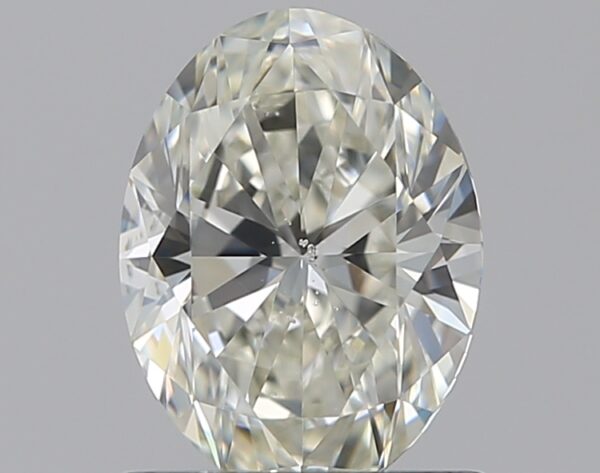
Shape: oval
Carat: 0.8
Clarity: SI1
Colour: J
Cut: EX
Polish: EX
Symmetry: VG
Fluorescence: F
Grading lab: GIA
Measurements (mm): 7.06 x 5.26 x 3.29